Matthew Towgood

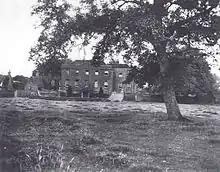
Robert Louis Towgood resided at Farm Hall, Godmanchester, which was used for Operation Epsilon

In 1831, after his father's death, Edward Towgood took over the St Neots paper mill, with his brother Frederick. Frederick retired from the firm in 1856, being replaced by another brother, Alfred. Edward died in 1883, Alfred continuing in sole charge of the business. The mill passed out of the family in 1888, as its lease expired and Alfred died. Robert Louis Towgood (1865–1942), Alfred's son, was a director of Towgood & Beckwith, paper manufacturers in St Neots. Towgood & Beckwith was set up in 1902 to combine paper interests, of Robert Louis Towgood at the Arborfield Mills, Helpston, and of Arthur Beckwith at the Usk Paper Works, Crickhowell.